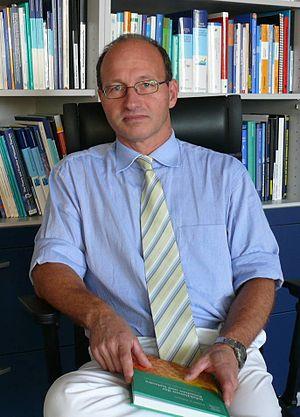
Gunther O. Hofmann né le 22 mai 1957 à Landshut en Bavière, est un chirurgien, physicien et professeur allemand.